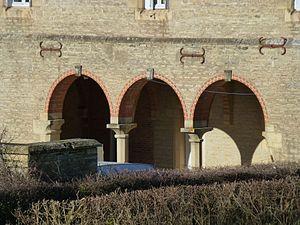
Mairie école mixte (construction de l'architecte François Dulac), détail des arcades.
Bissy-sur-Fley est une commune française située dans le département de Saône-et-Loire en région Bourgogne-Franche-Comté.